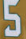
Number: 5